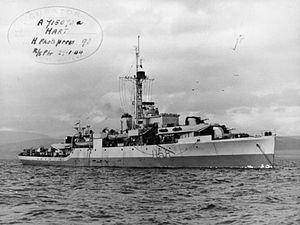
Le HMS Hart est un sloop britannique, de la classe Black Swan modifiée, qui participa aux opérations navales contre la Kriegsmarine pendant la seconde Guerre mondiale.